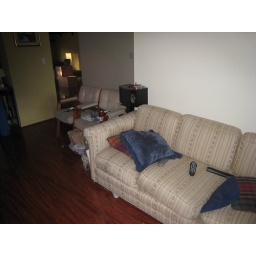
existing sofa in TV / living room area